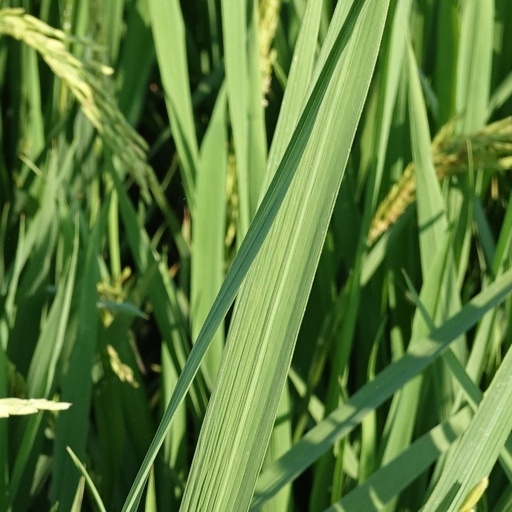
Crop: rice